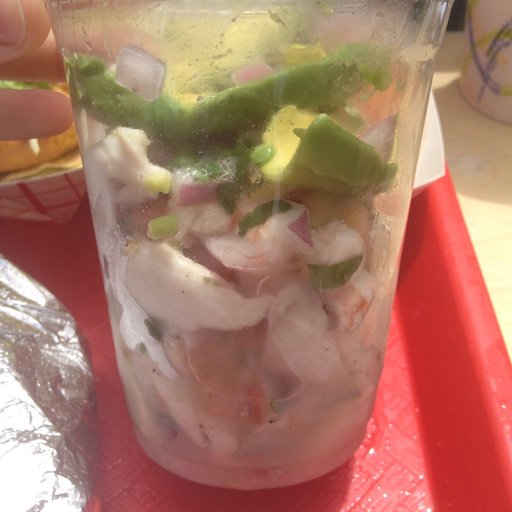
Label: ceviche